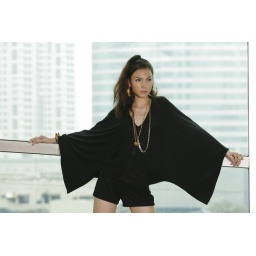
niteout by white kitten (transeasonal)